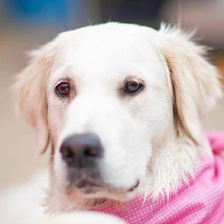
Label: animals